Gov. Meshech Weare House

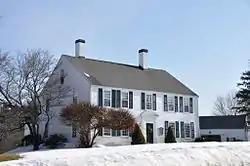

The Gov. Meshech Weare House is a historic house on Exeter Road (New Hampshire Route 88) in Hampton Falls, New Hampshire. It was built in 1723, and is notable as the home of Meshech Weare, the first Governor of New Hampshire after it declared independence from the British crown. It was listed on the National Register of Historic Places in 1973.